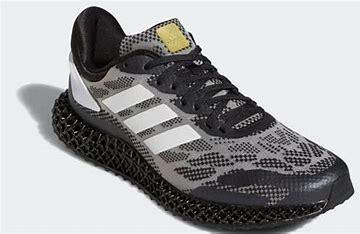
Brand: Adidas
Model: 4D